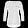
Label: T - shirt / top